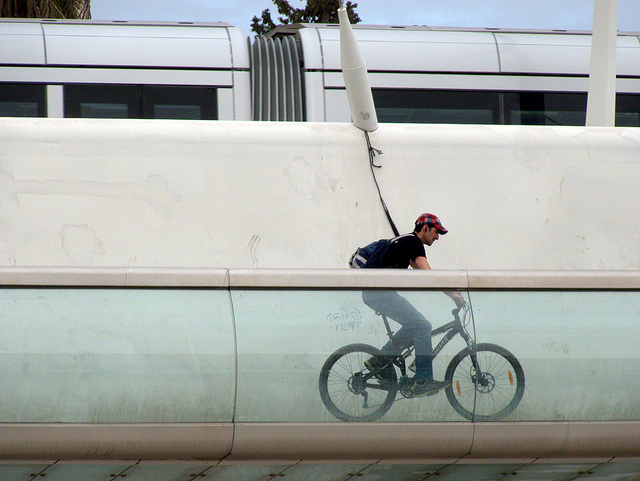
a person riding a bike with a train in the background

A man riding a bike on a path next to a train.

A man riding his bike next to a train behind a glass boundary.